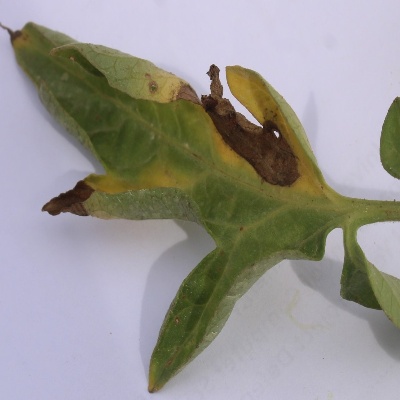
Crop: Tomato
Condition: verticulium wilt